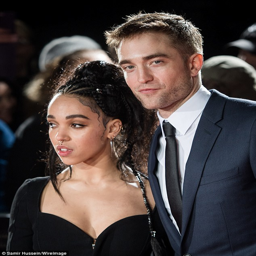
the way they were : the couple are pictured at the premiere of adaptation , which was held